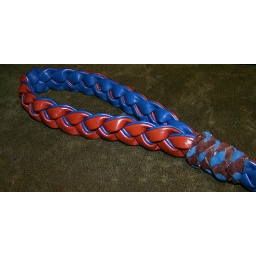
dog leash in lamb leather/suede fully handmade without machine stitching2 pcs. made on request